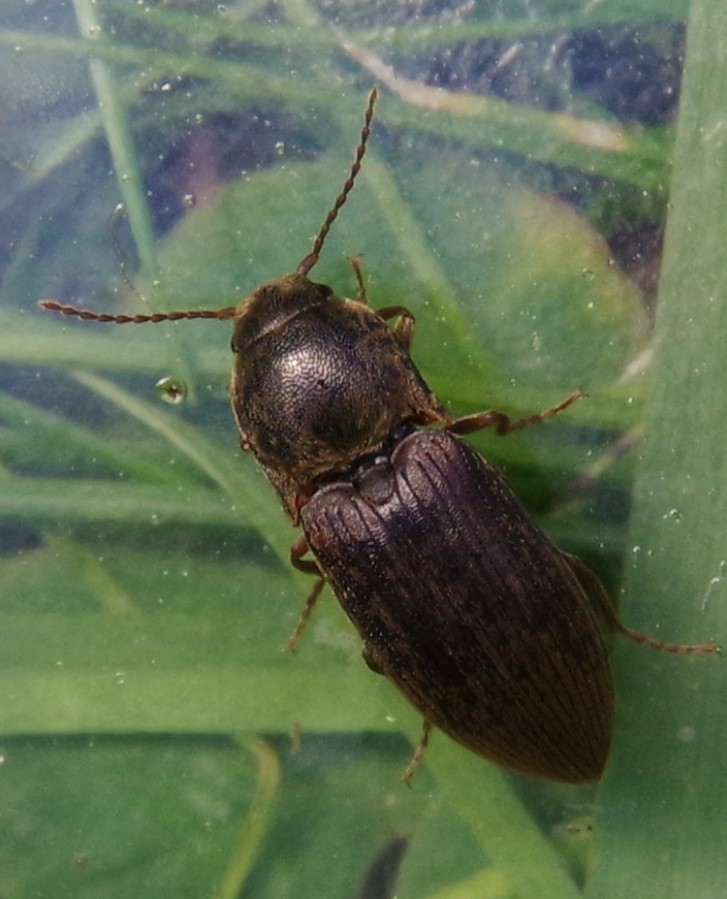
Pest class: clickbeetles_wireworms